Three Brothers (jewel)

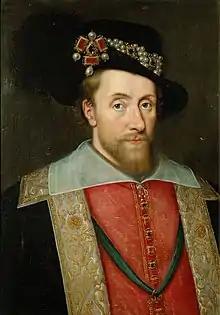
James VI and I wearing the Three Brothers on his hat, c. 1605

On Elizabeth's death, the jewel passed to her successor, James I, who had ruled in Scotland as James VI until his accession. In 1606 the Three Brothers were listed in an inventory of the monarch's possessions amongst those jewels "never to be alienated from the Crown". The pendant was a favourite of James, who re-fashioned it into a hat jewel. A portrait of James produced around 1605 by court painter John de Critz shows the Brothers in great detail as the King wore it with a pearl-studded band on a black hat. He wore other crown jewels in a similar fashion, such as the Mirror of Great Britain.